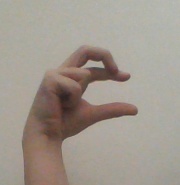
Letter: thal